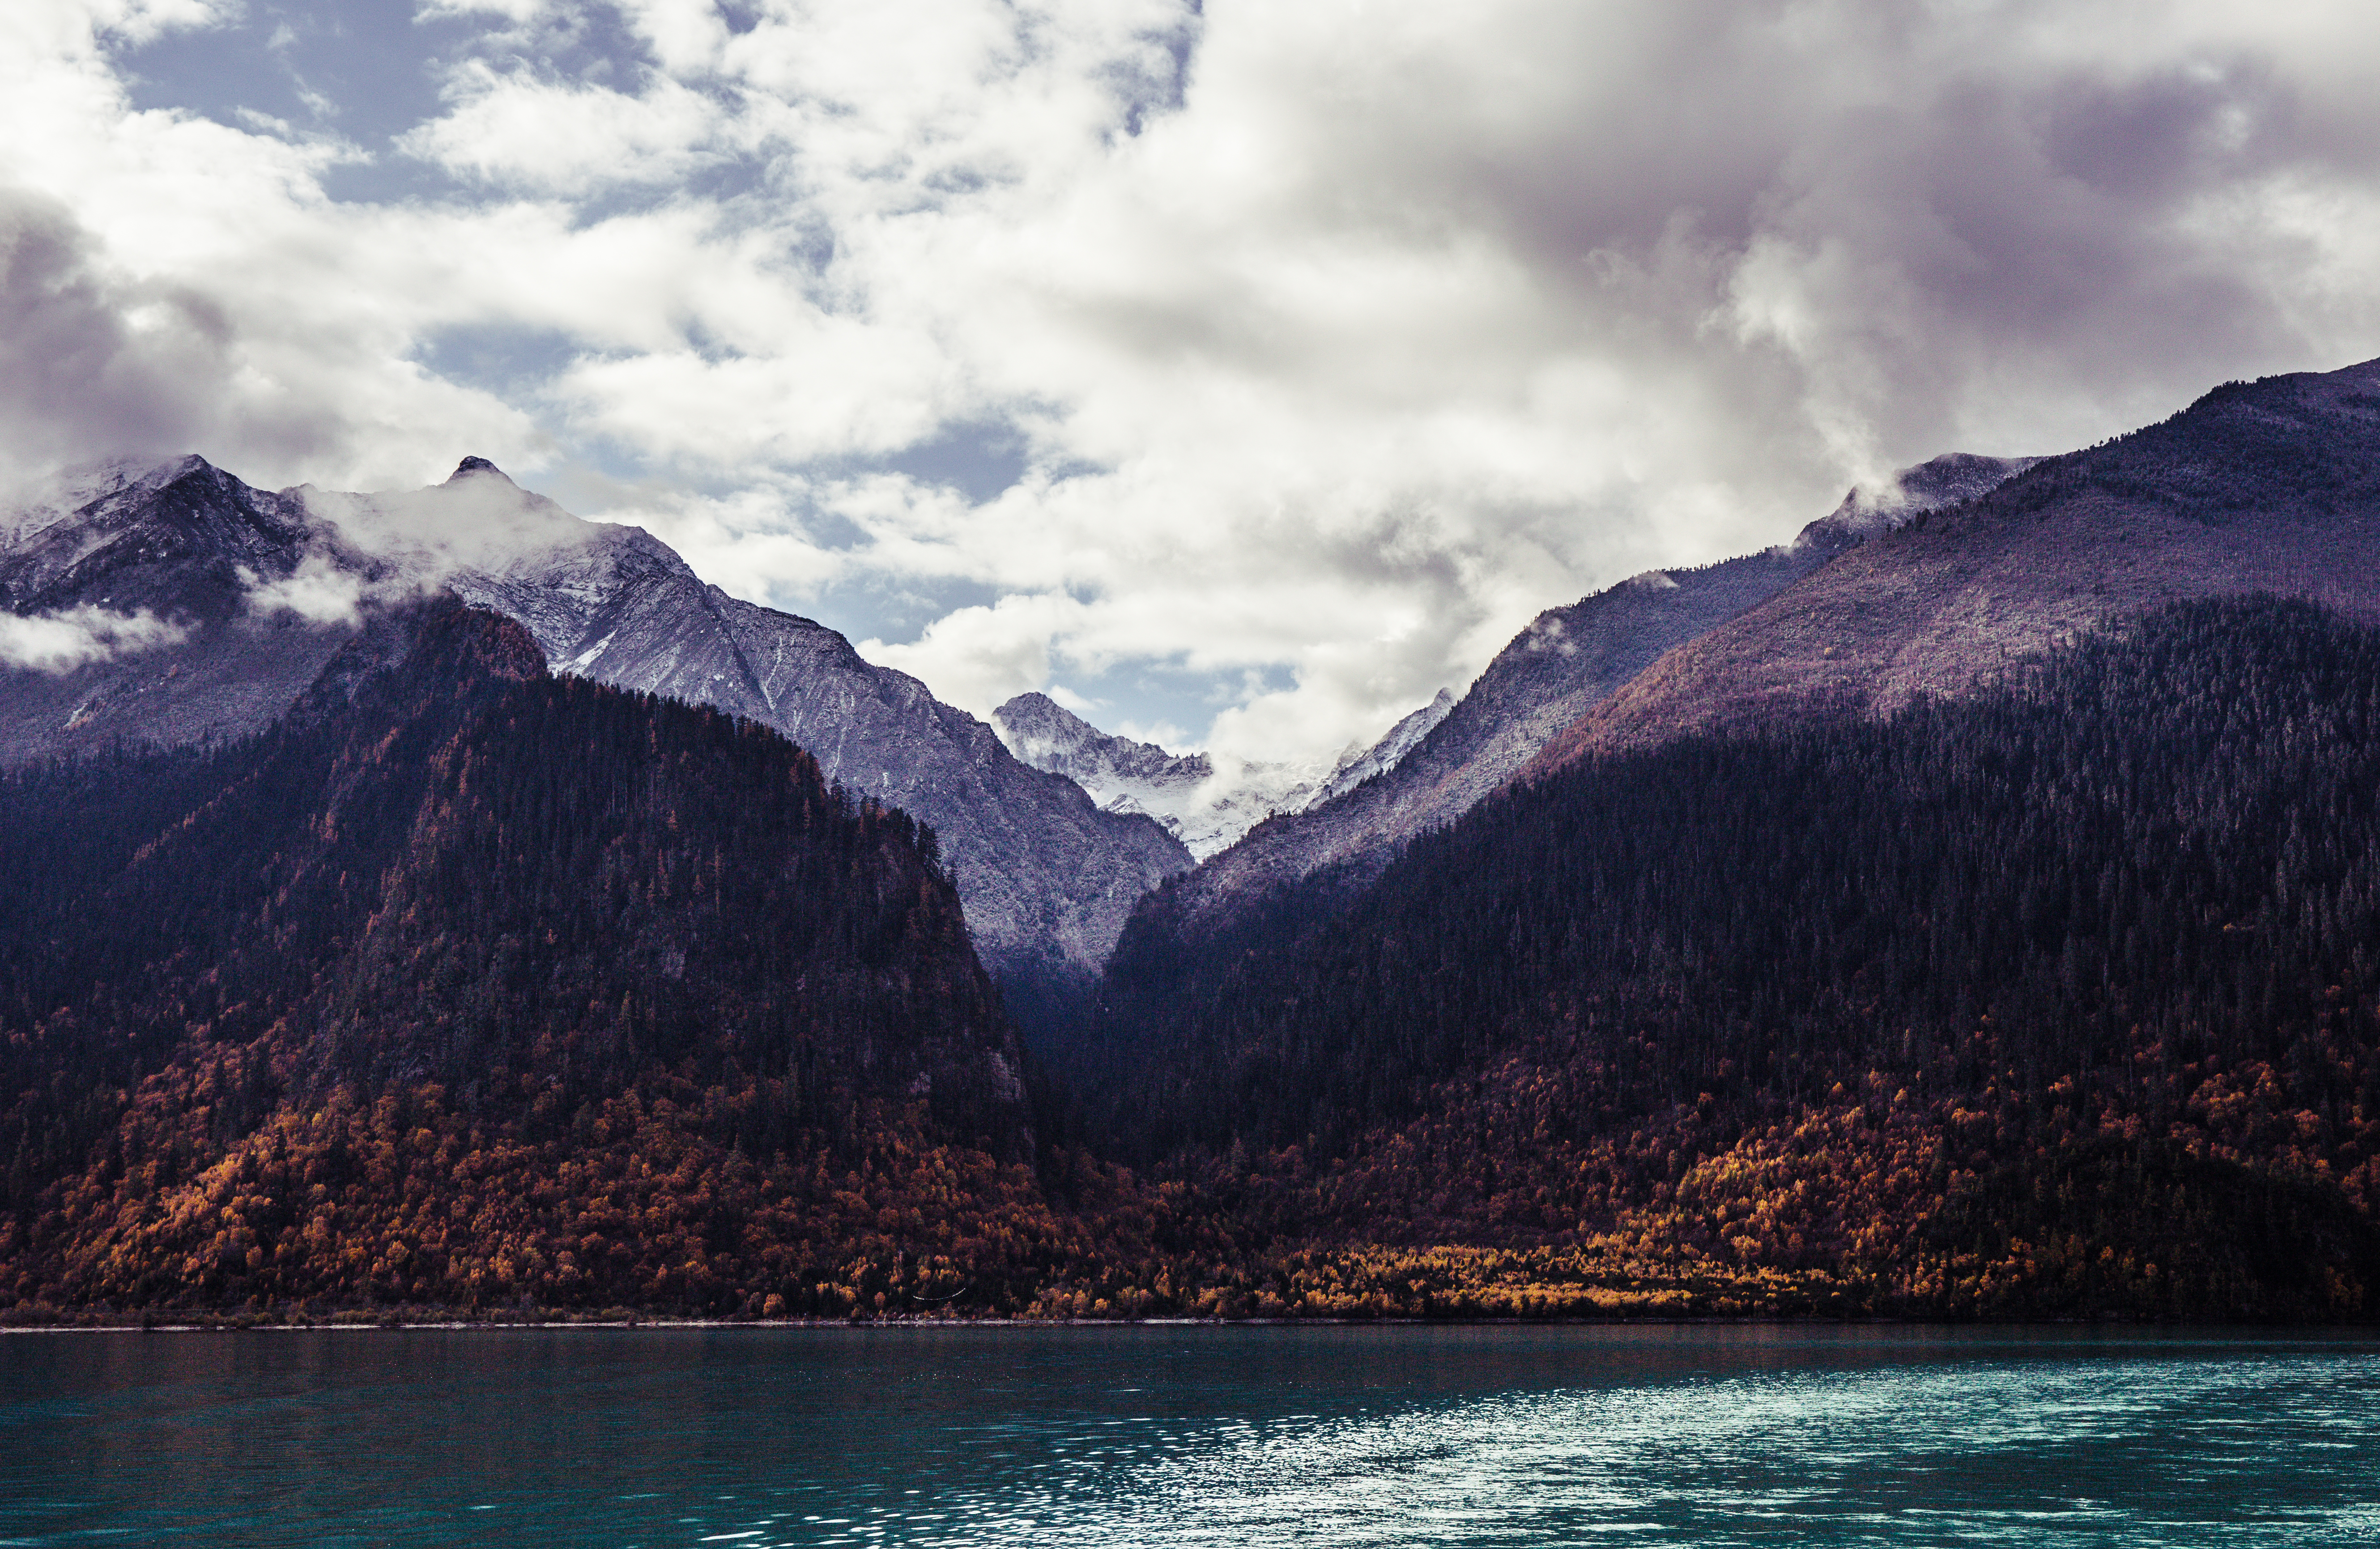
landscape, sea, nature, mountain, cloud, lake, river, mountain range, dusk, reflection, vehicle, bay, fjord, highland, trees, clouds, mountains, loch, landform, geographical feature, mountainous landforms, glacial landform